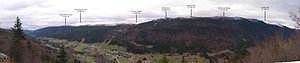
Vue panoramique des Monts Jura et de la vallée de la Valserine depuis le belvédère du Truchet (Ain, France). Version avec légendes.
Lélex est une commune française, située dans le département de l'Ain en région Auvergne-Rhône-Alpes. Elle est également une station de sports d'hiver du Jura français, appartenant au domaine des Monts Jura.